Sours

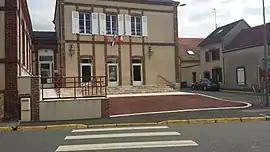
The town hall in Sours

Sours is a commune in the Eure-et-Loir department in northern France.